El Mariachi

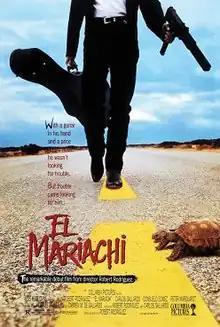
Theatrical release poster

El Mariachi is a 1992 Spanish-language Mexican independent neo-Western action film and the first part of the saga that came to be known as Robert Rodriguez's "Mexico Trilogy". It marked the feature-length debut of Rodriguez as writer and director. The film was shot with a mainly amateur cast in the northern Mexican border town of Ciudad Acuña, Coahuila, Mexico across from Del Rio, Texas, the home town of leading actor Carlos Gallardo as the title character, an aspiring musician being mistaken for a recently escaped convict. The US$7,225 production was originally intended for the Mexican home-video market, but executives at Columbia Pictures liked the film and bought the American distribution rights. Columbia eventually spent $200,000 to transfer the print to film, to remix the sound, and on other post-production work, then spent millions more on marketing and distribution.